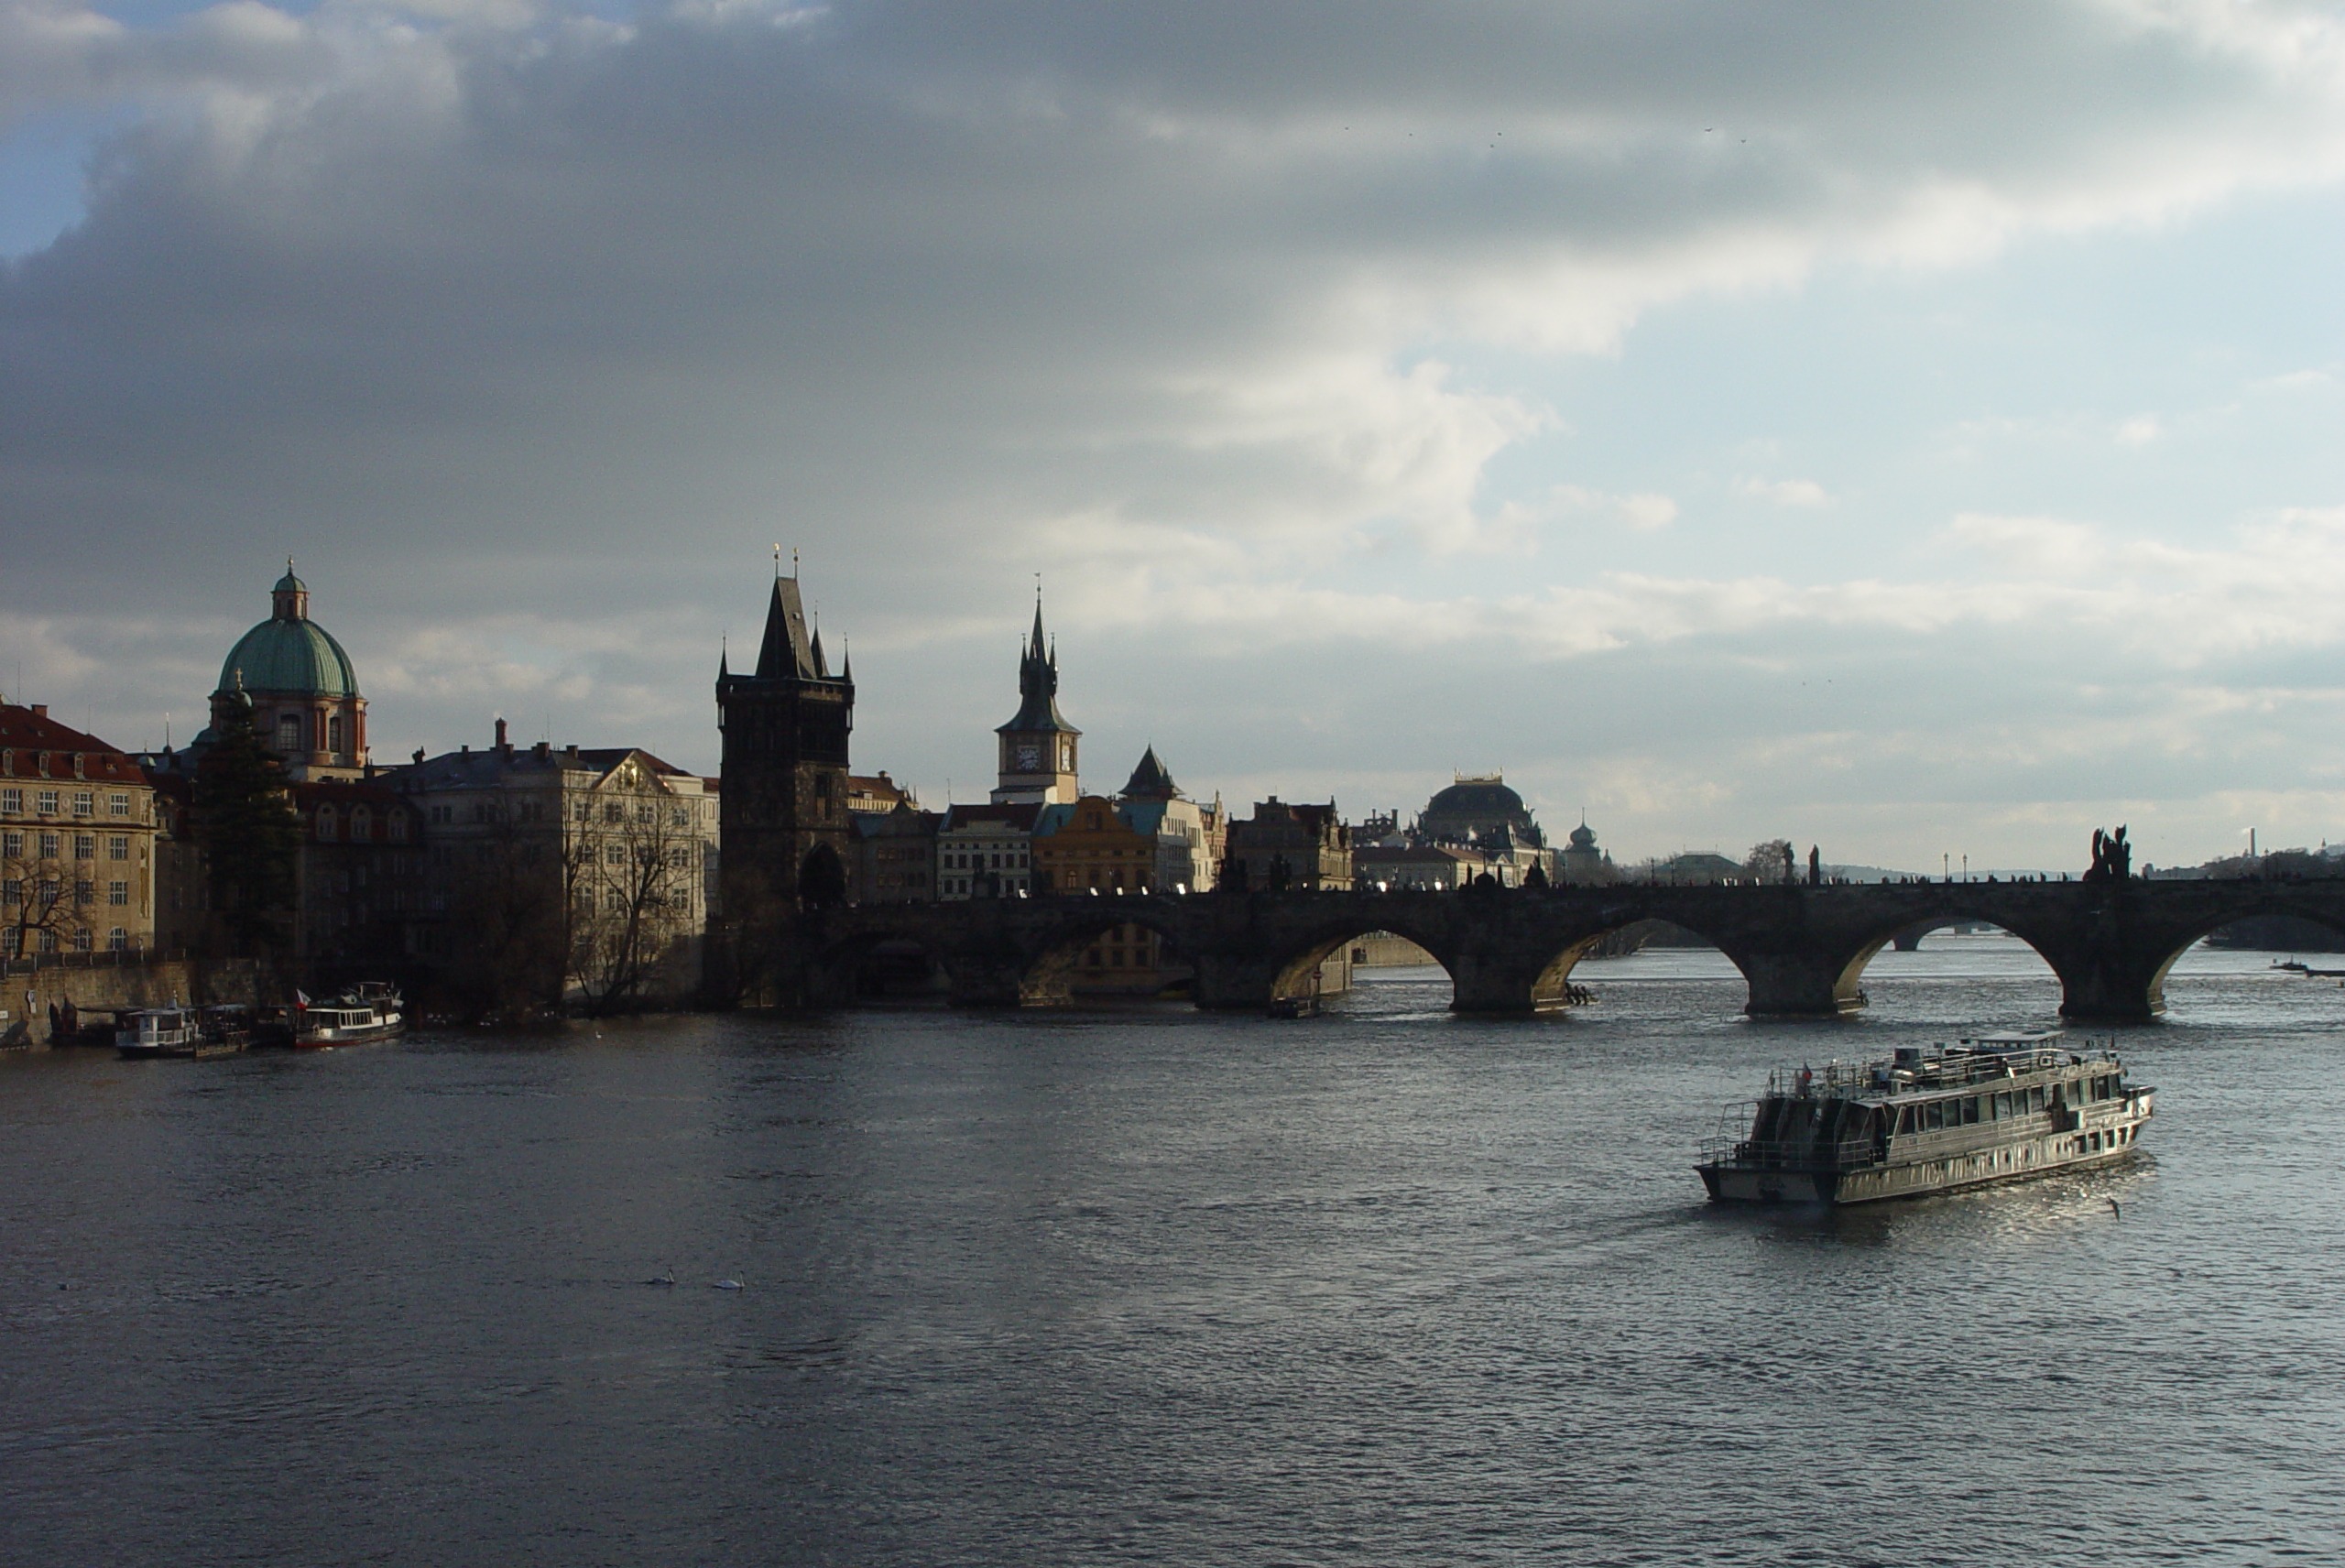
sea, coast, water, architecture, bridge, river, cityscape, dusk, evening, reflection, bay, landmark, prague, tourism, waterway